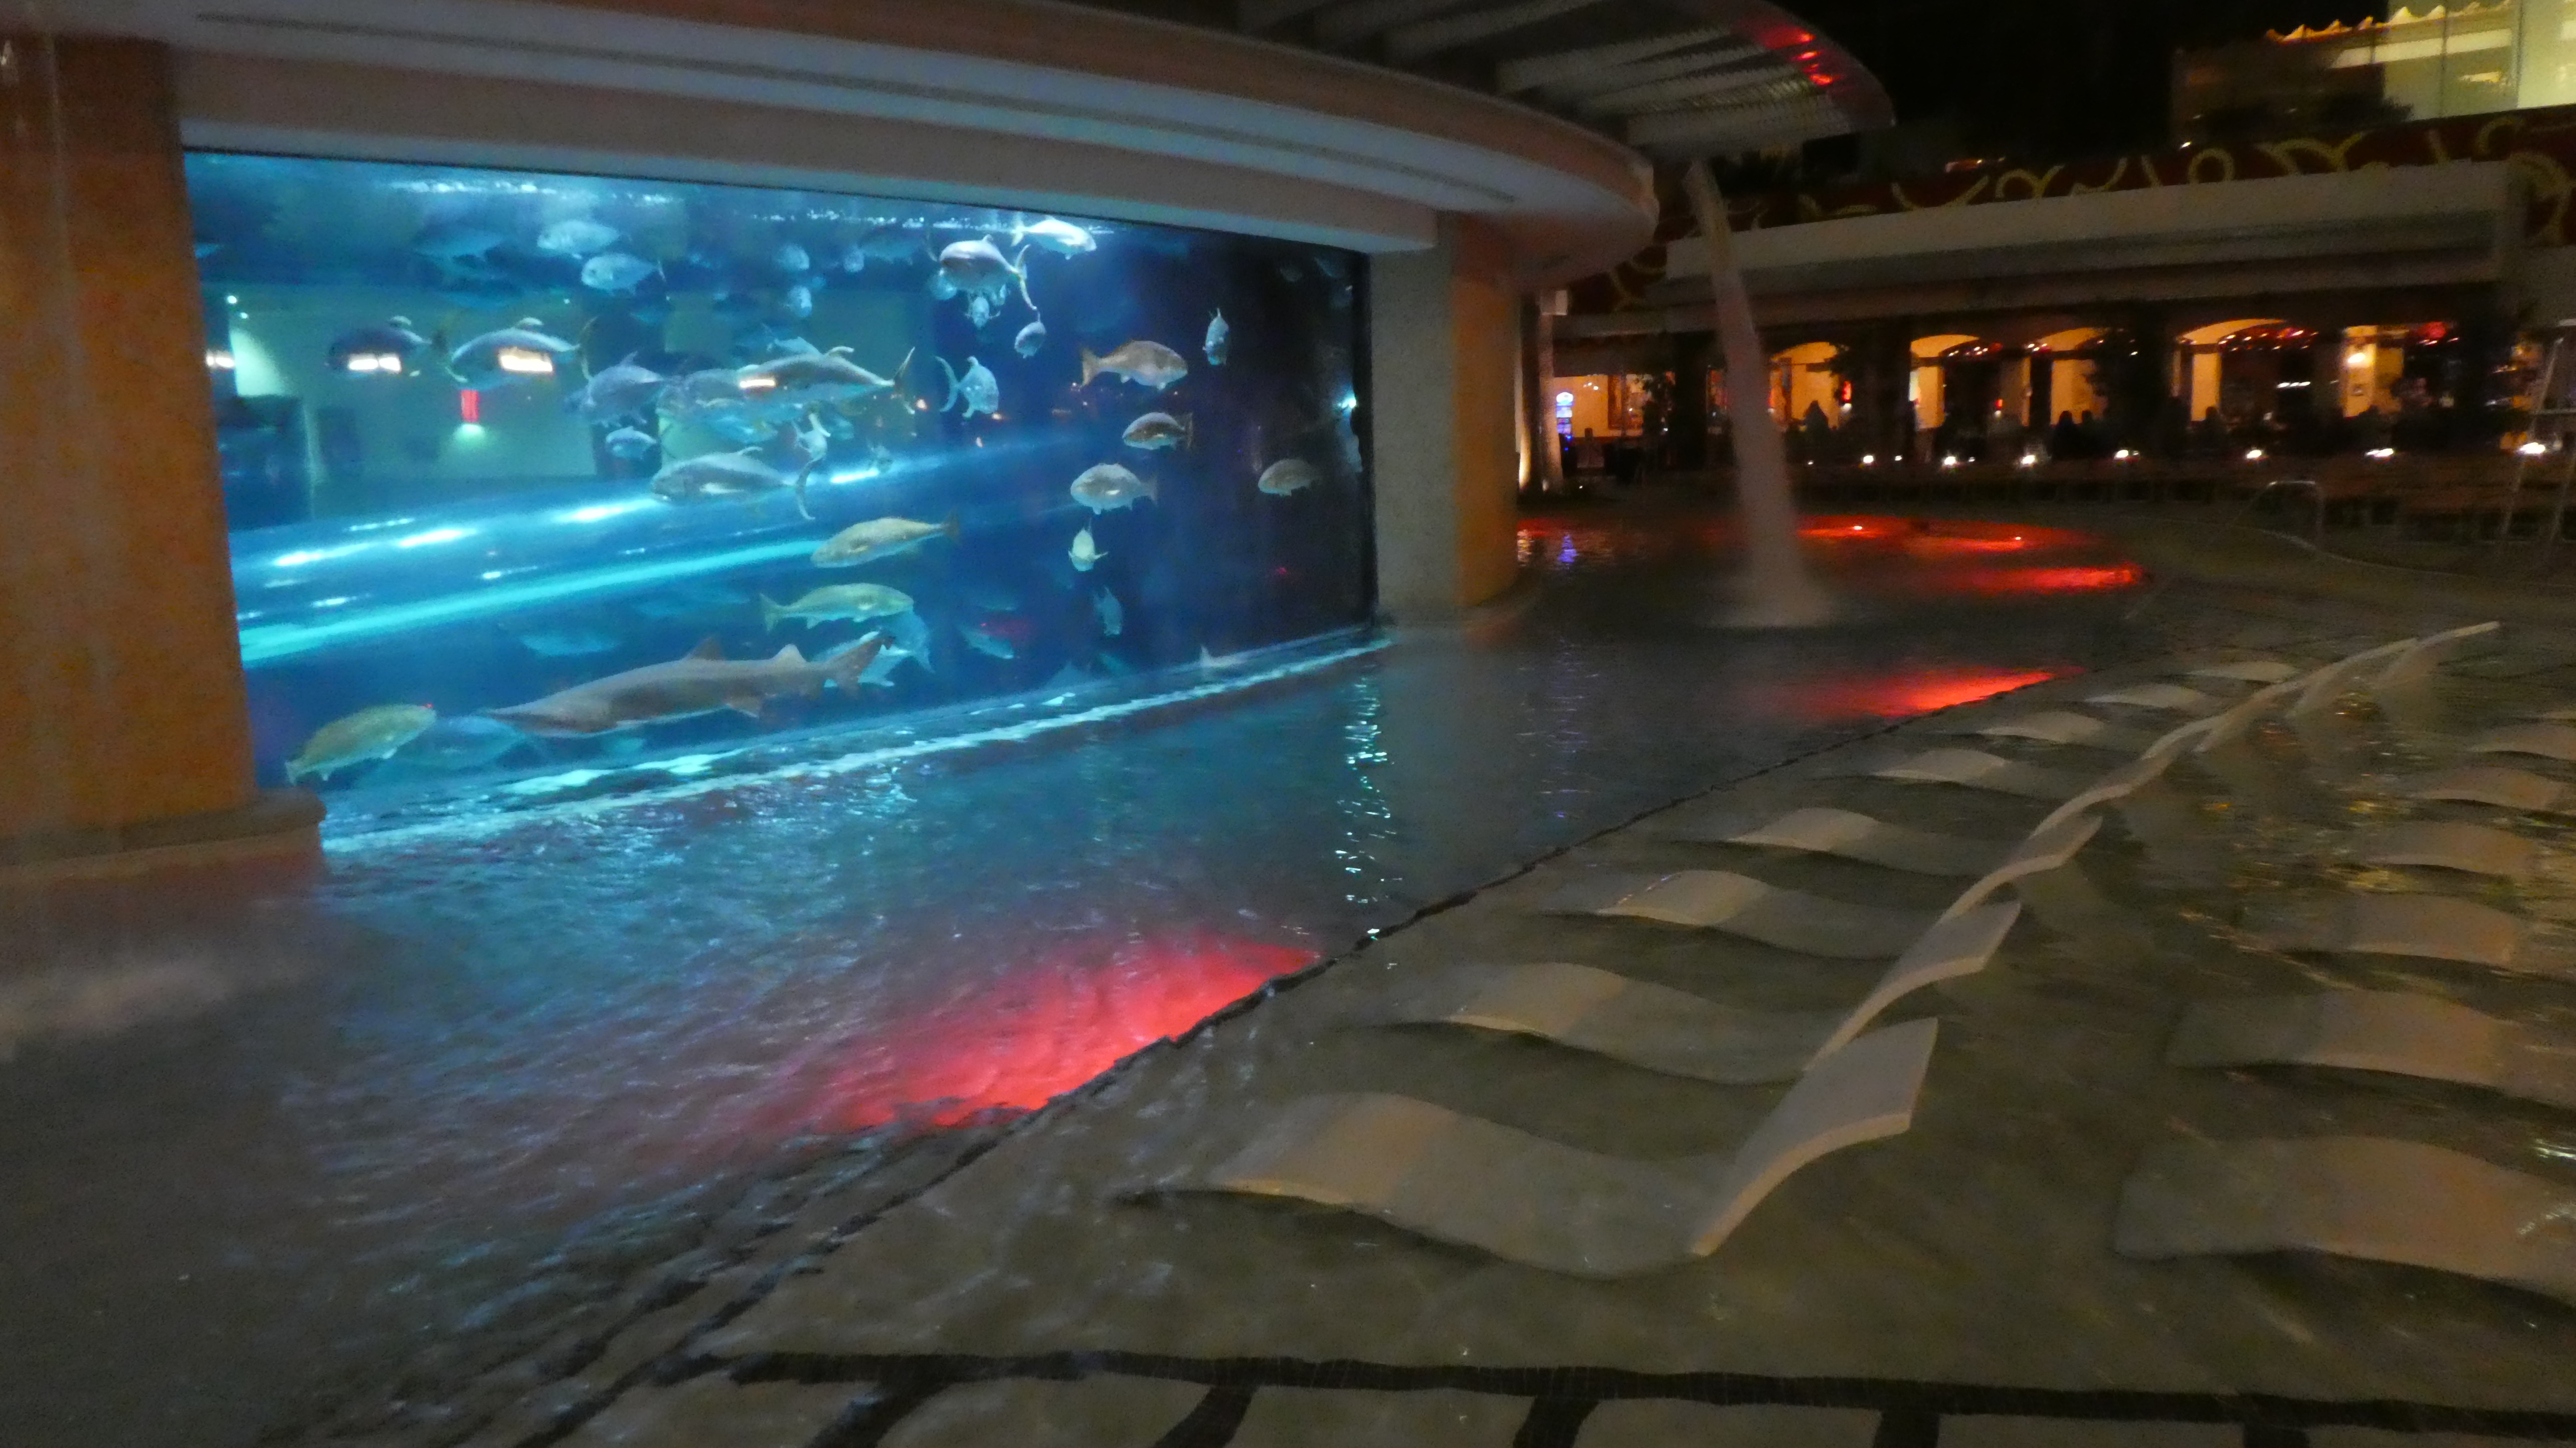
las vegas, technology, architecture, building, reflection, night